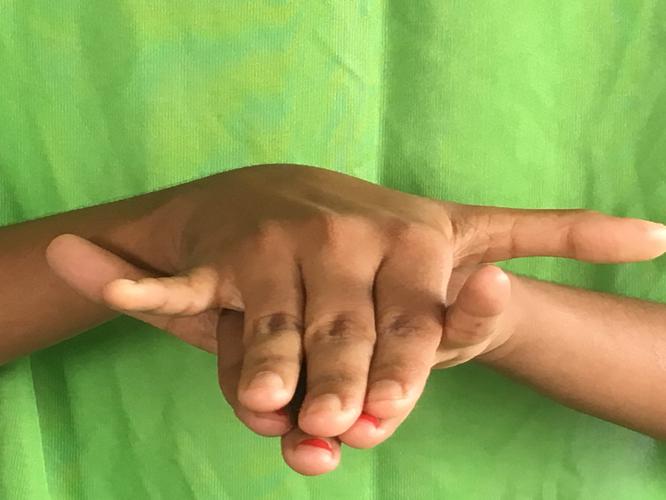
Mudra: Varaha
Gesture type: double_hand